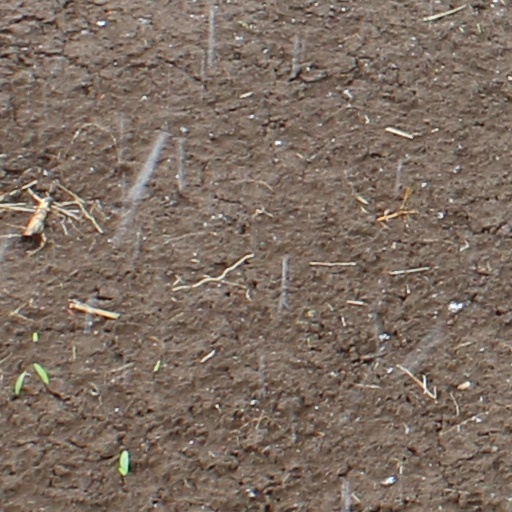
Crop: wheat